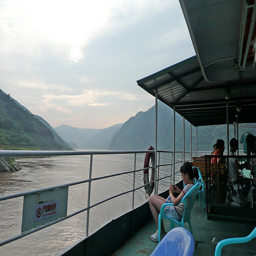
A woman sitting in a blue chair on top of a boat.
A person sitting in a chair while riding on a boat.
A girl is sitting on a boat overlooking beautiful water and playing on a cellphone.
A group of people seated on a boat in the sea
The small group of people are enjoying their cruise on the lake.